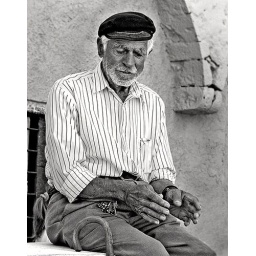
Old man in black and white